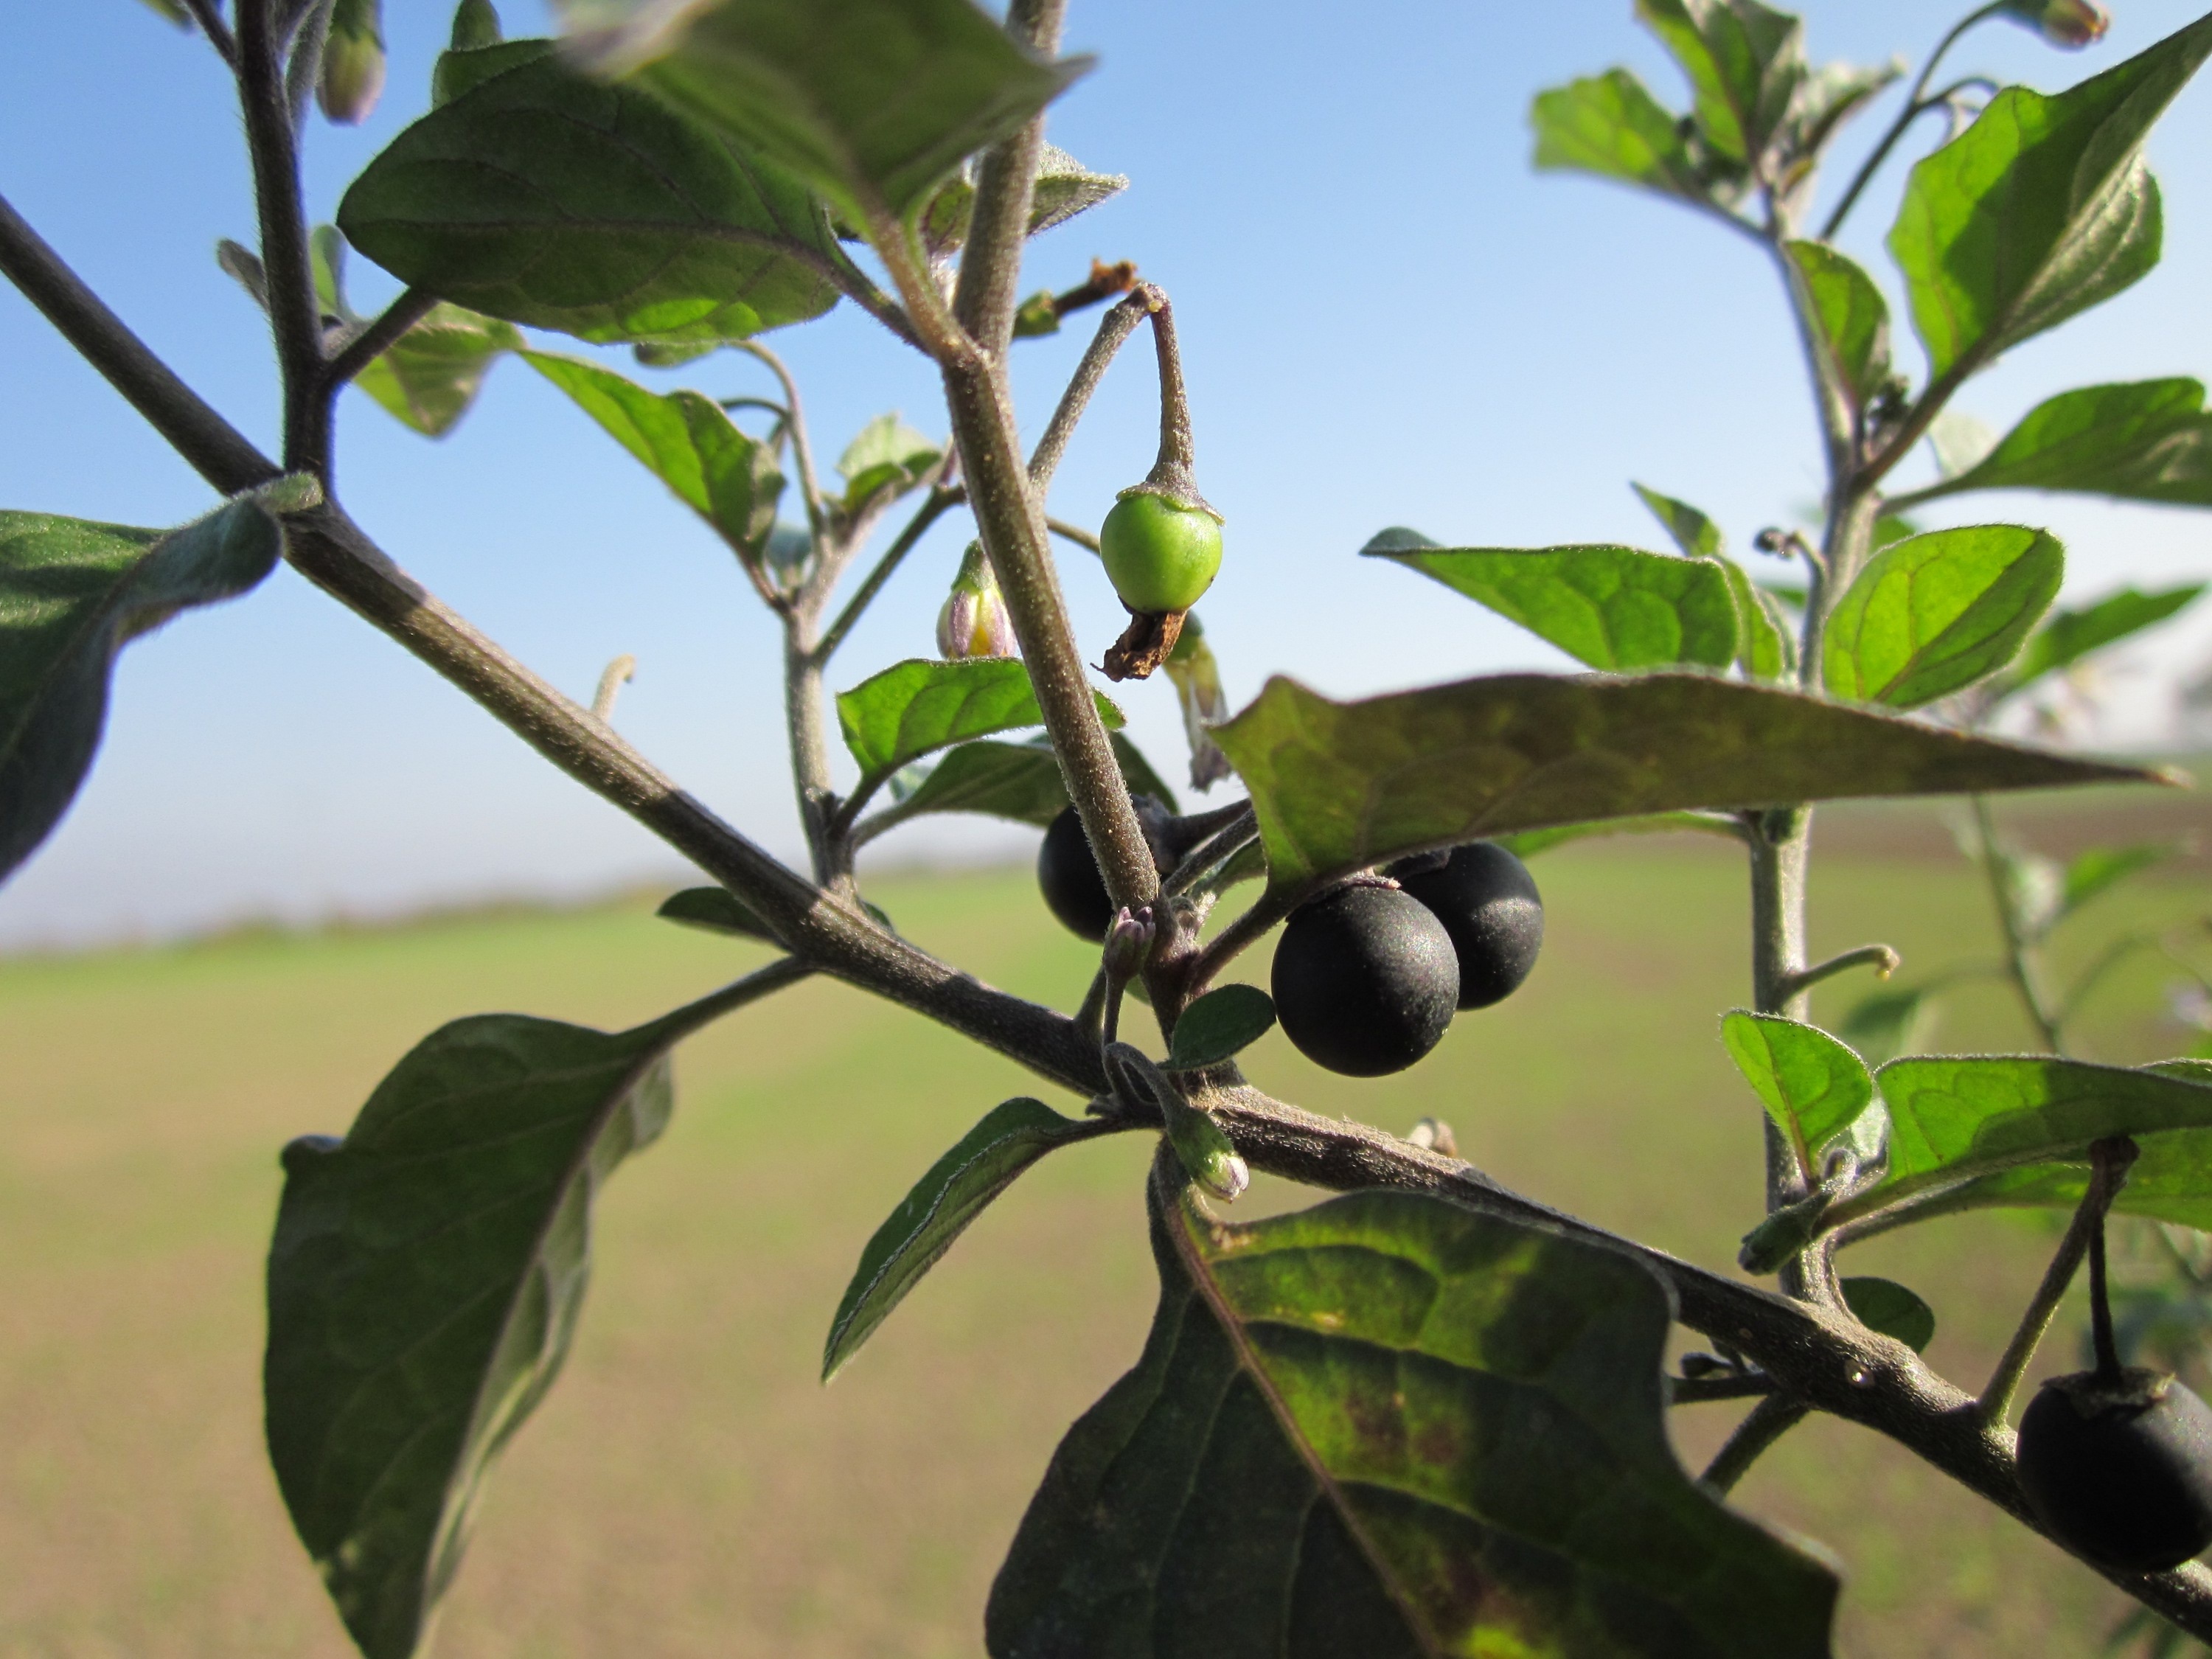
tree, branch, plant, fruit, flower, food, produce, botany, flora, weed, shrub, species, flowering plant, solanum nigrum, european black nightshade, black nightshade, small fruited black nightshade, popolo, duscle, garden nightshade, hound's berry, petty morel, wonder berry, woody plant, land plant